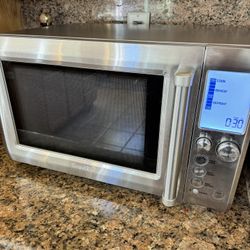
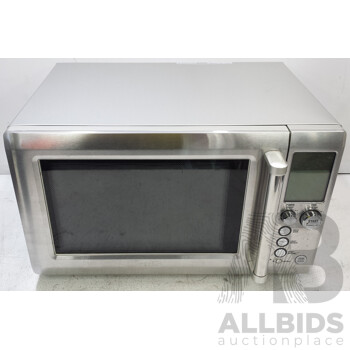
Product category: misc
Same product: yes